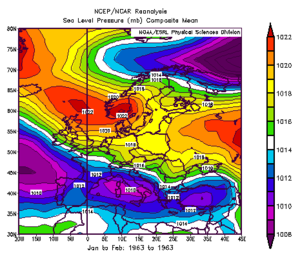
La réanalyse météorologique est une méthode météorologique destinée à réanalyser objectivement les données globales de surface et d'altitude prises sur une période s'étendant sur des décennies pour l'assimilation de données dans les modèles de prévision numérique du temps. Plusieurs centres à travers le monde font ce genre de réanalyse qui vise à uniformiser et corriger les données historiques afin de mieux pouvoir faire la prévision météorologique et l'étude de cas passés.